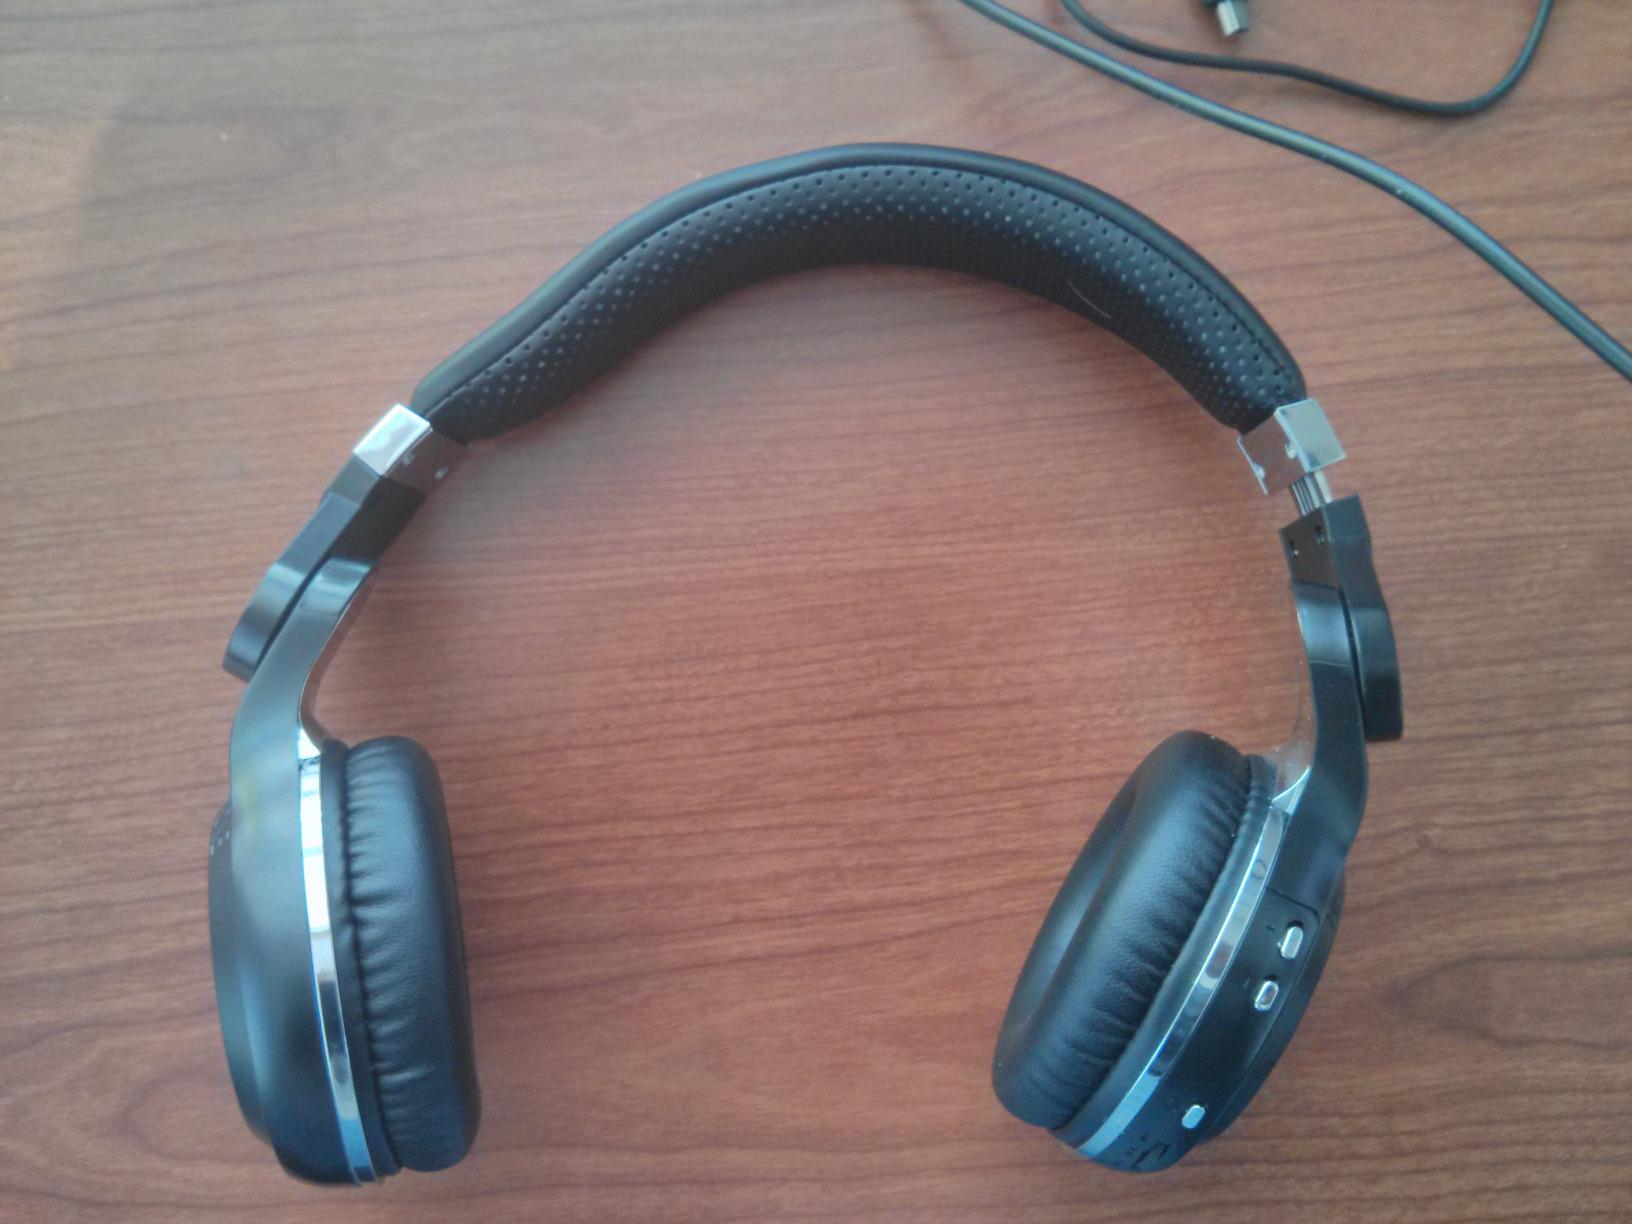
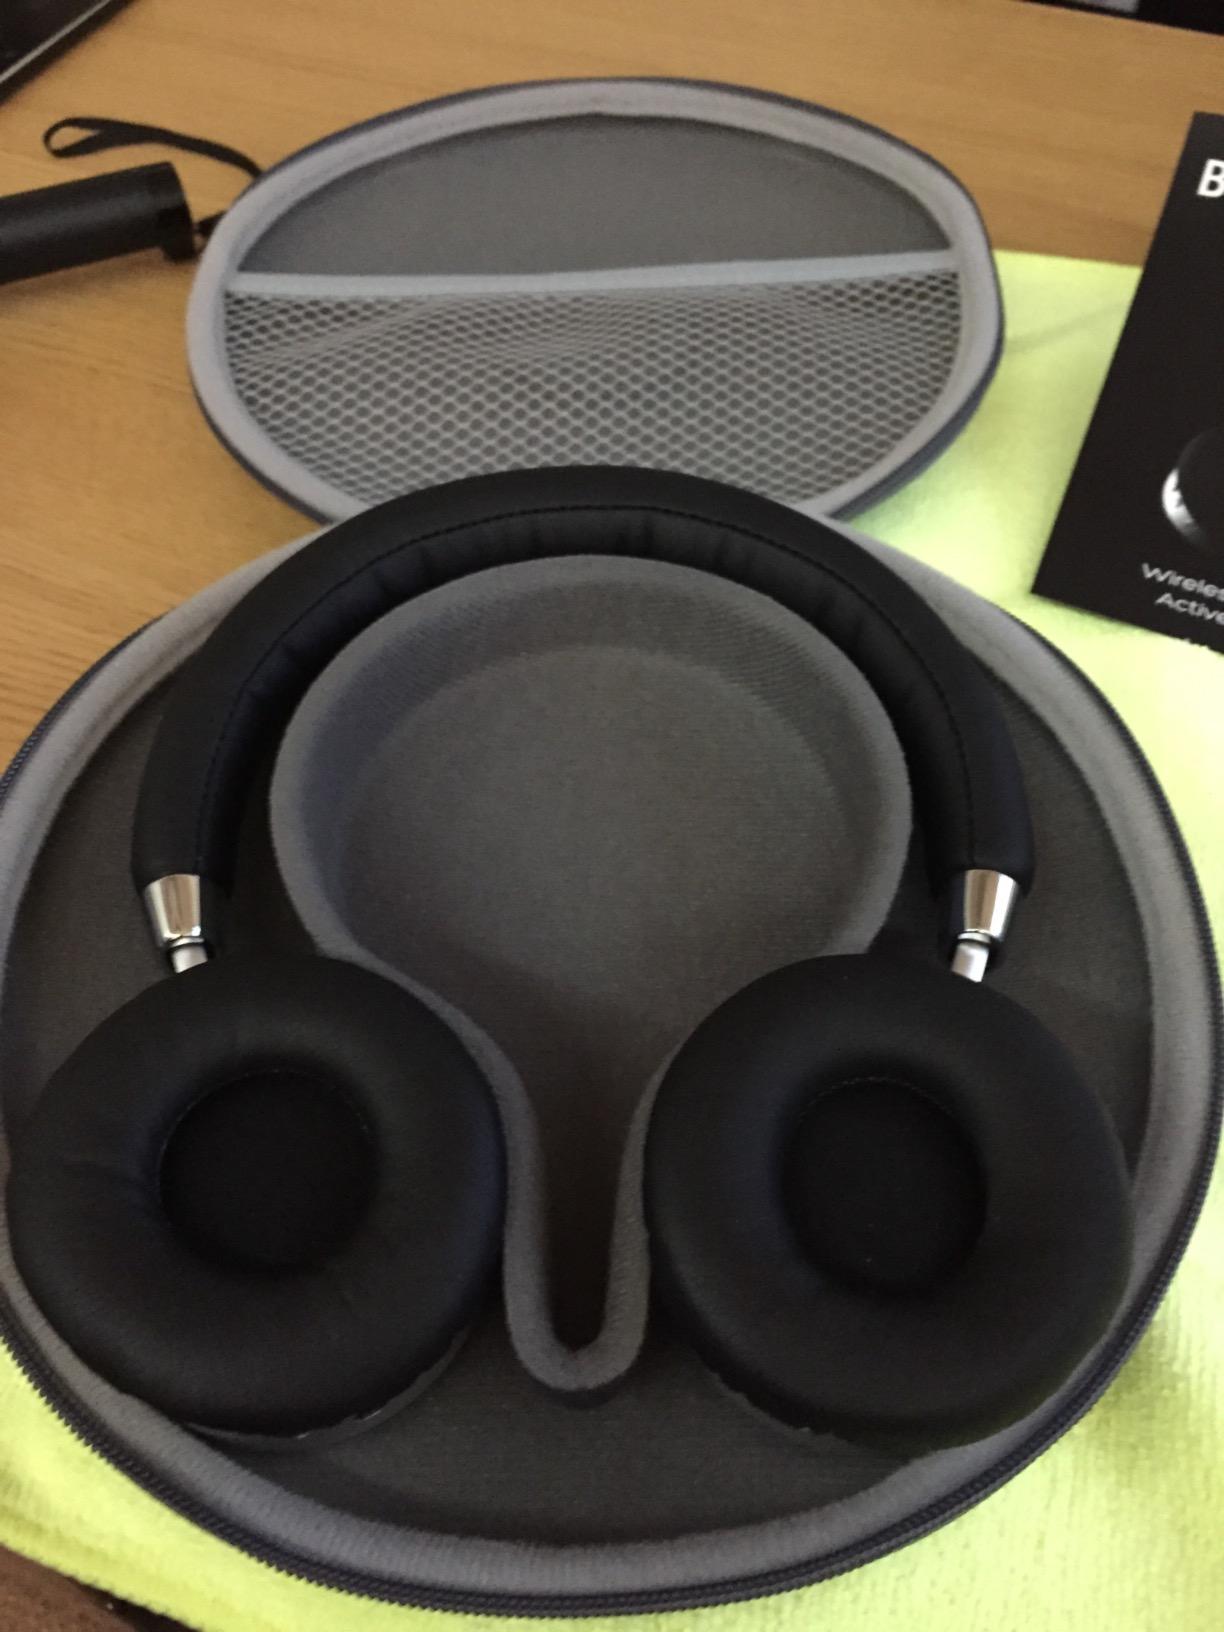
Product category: headphones
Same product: no